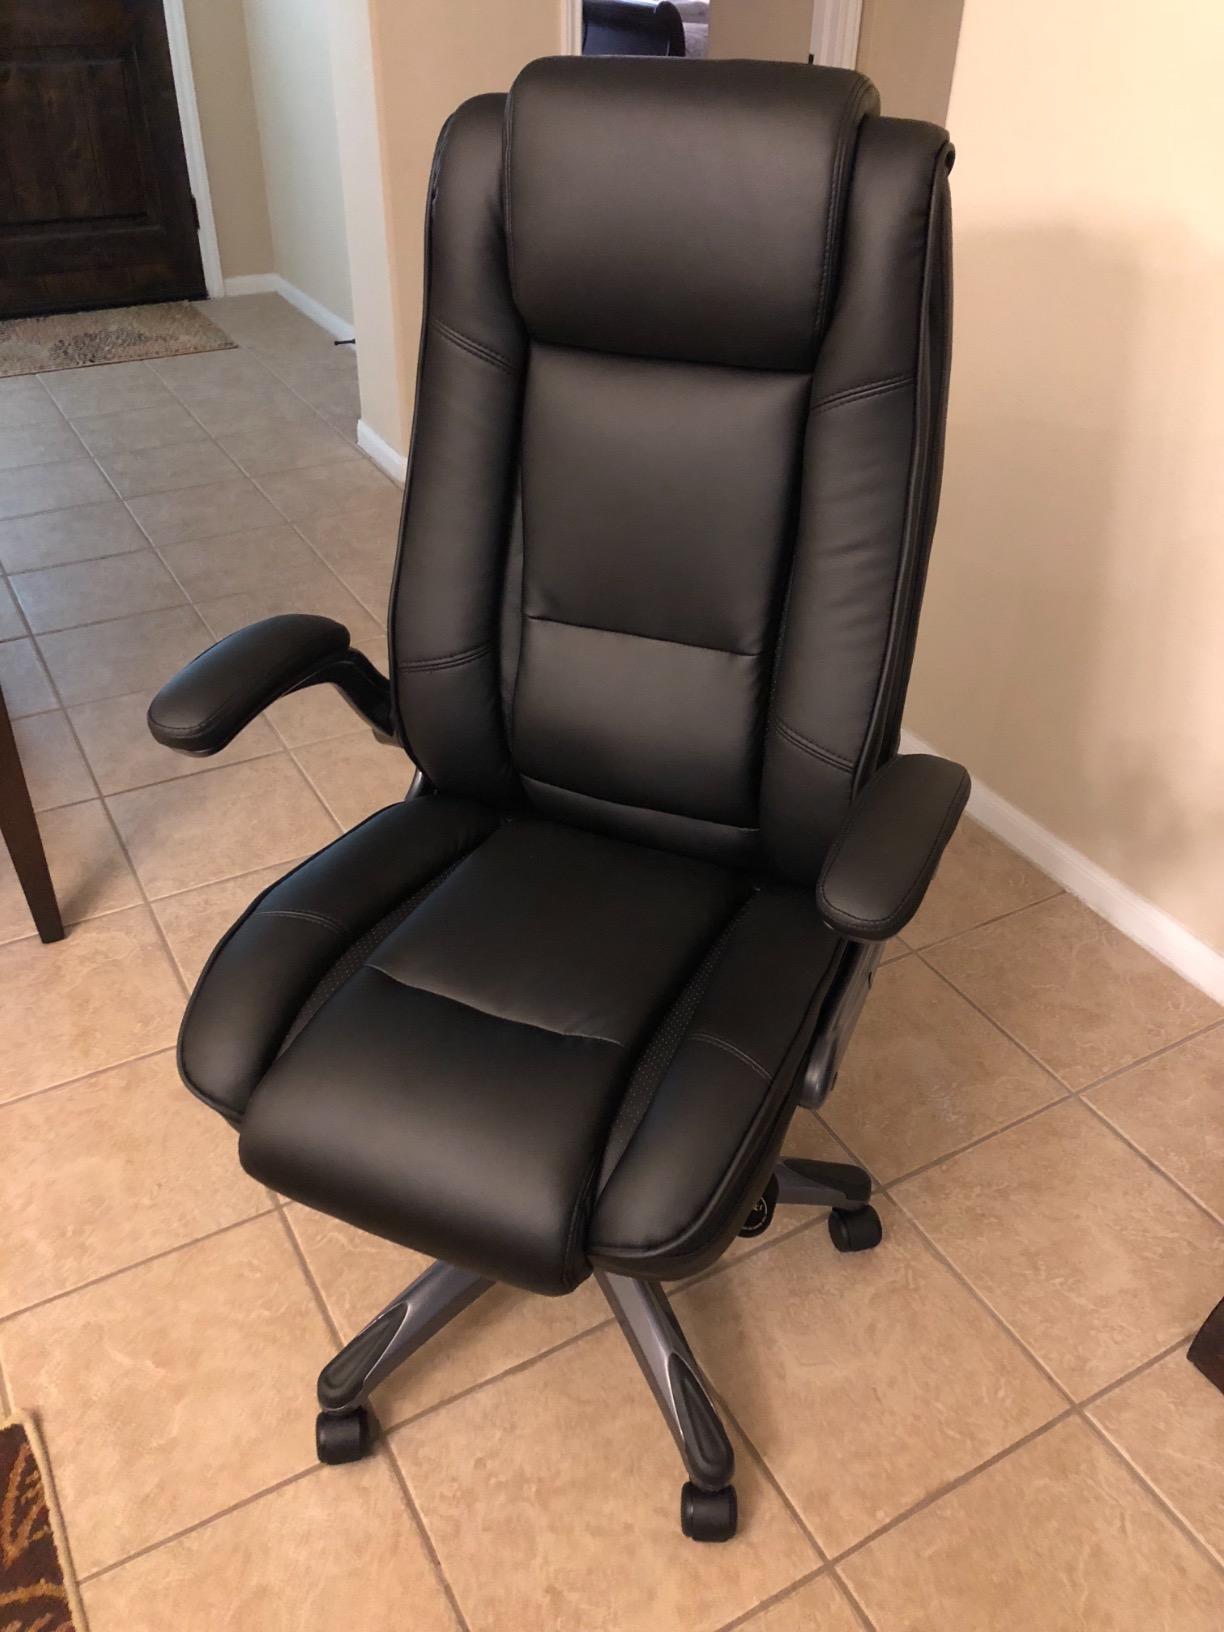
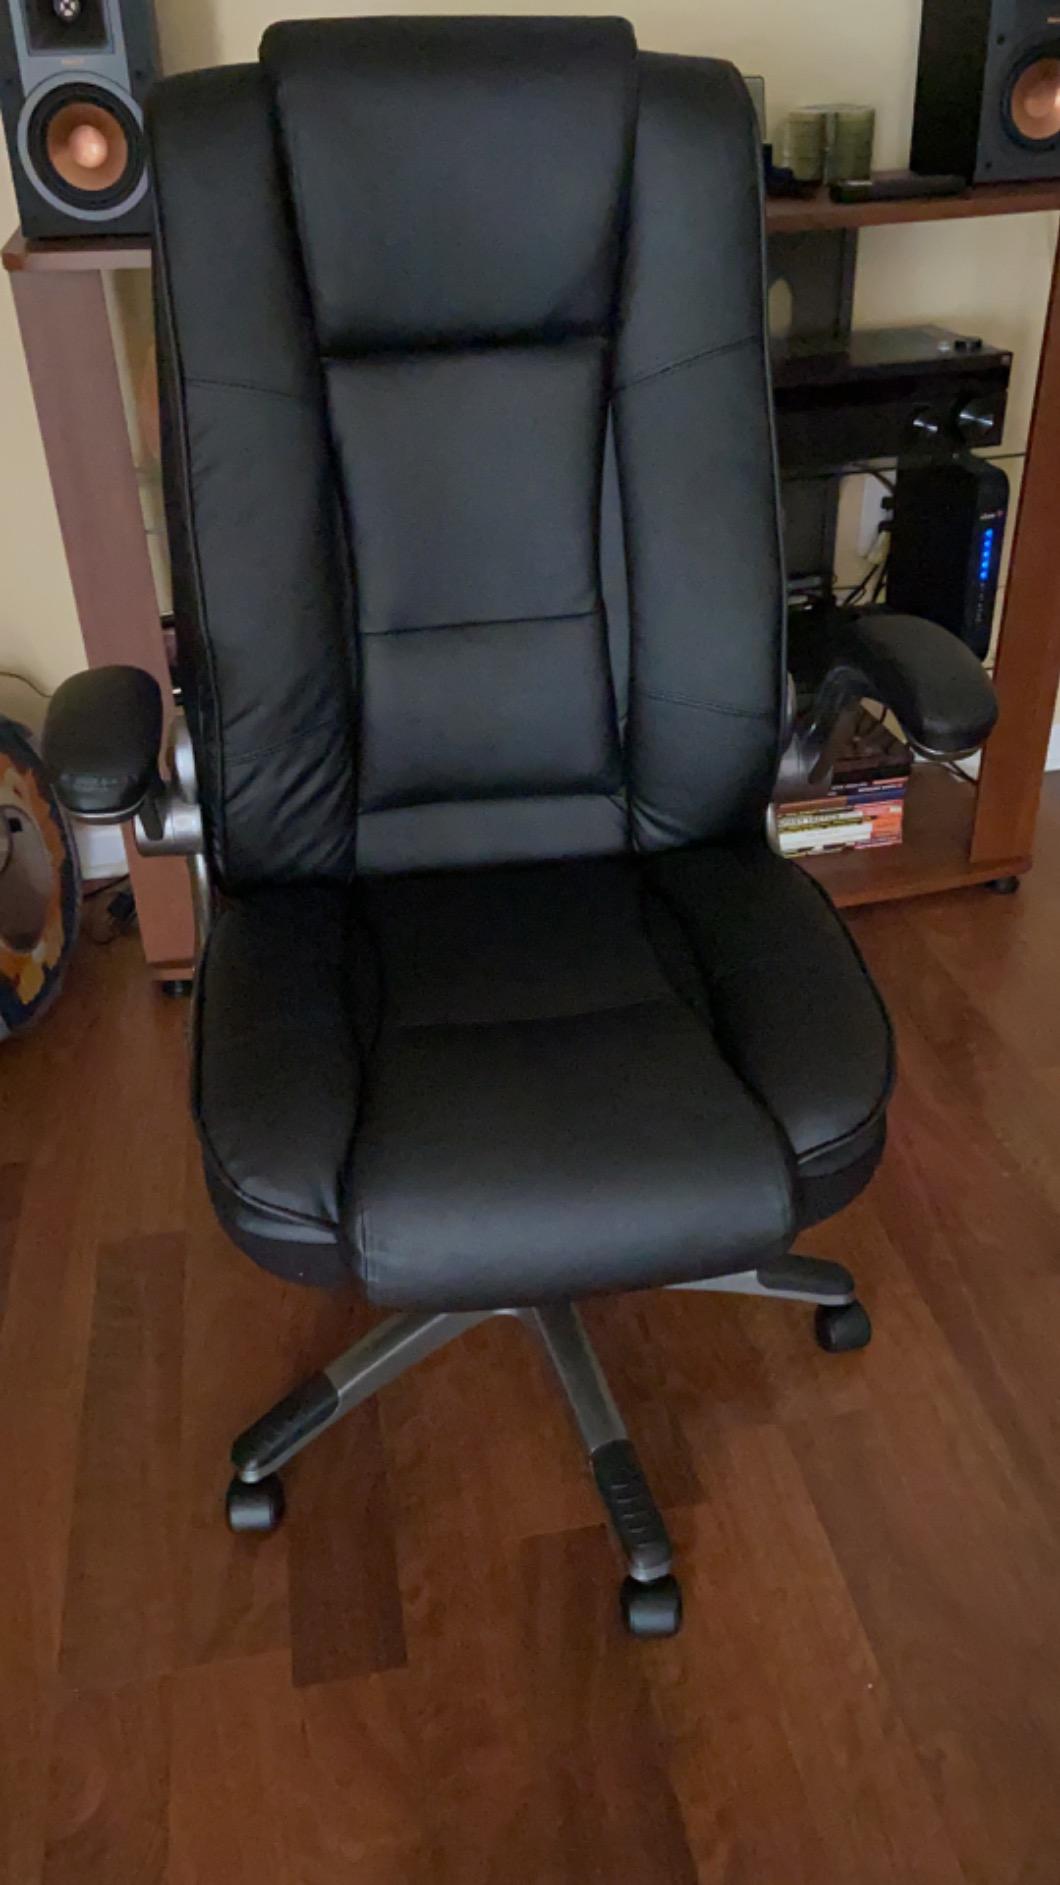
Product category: items_chair
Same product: no